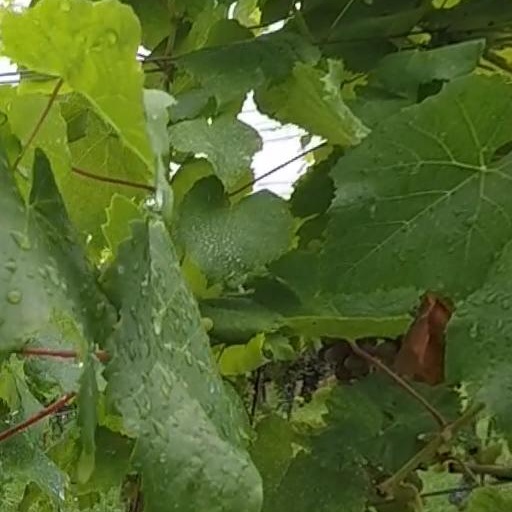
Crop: grape